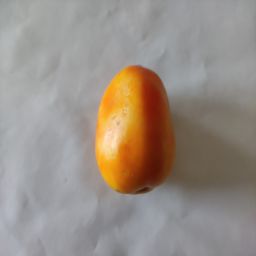
Crop: Tomato
Quality: Ripe